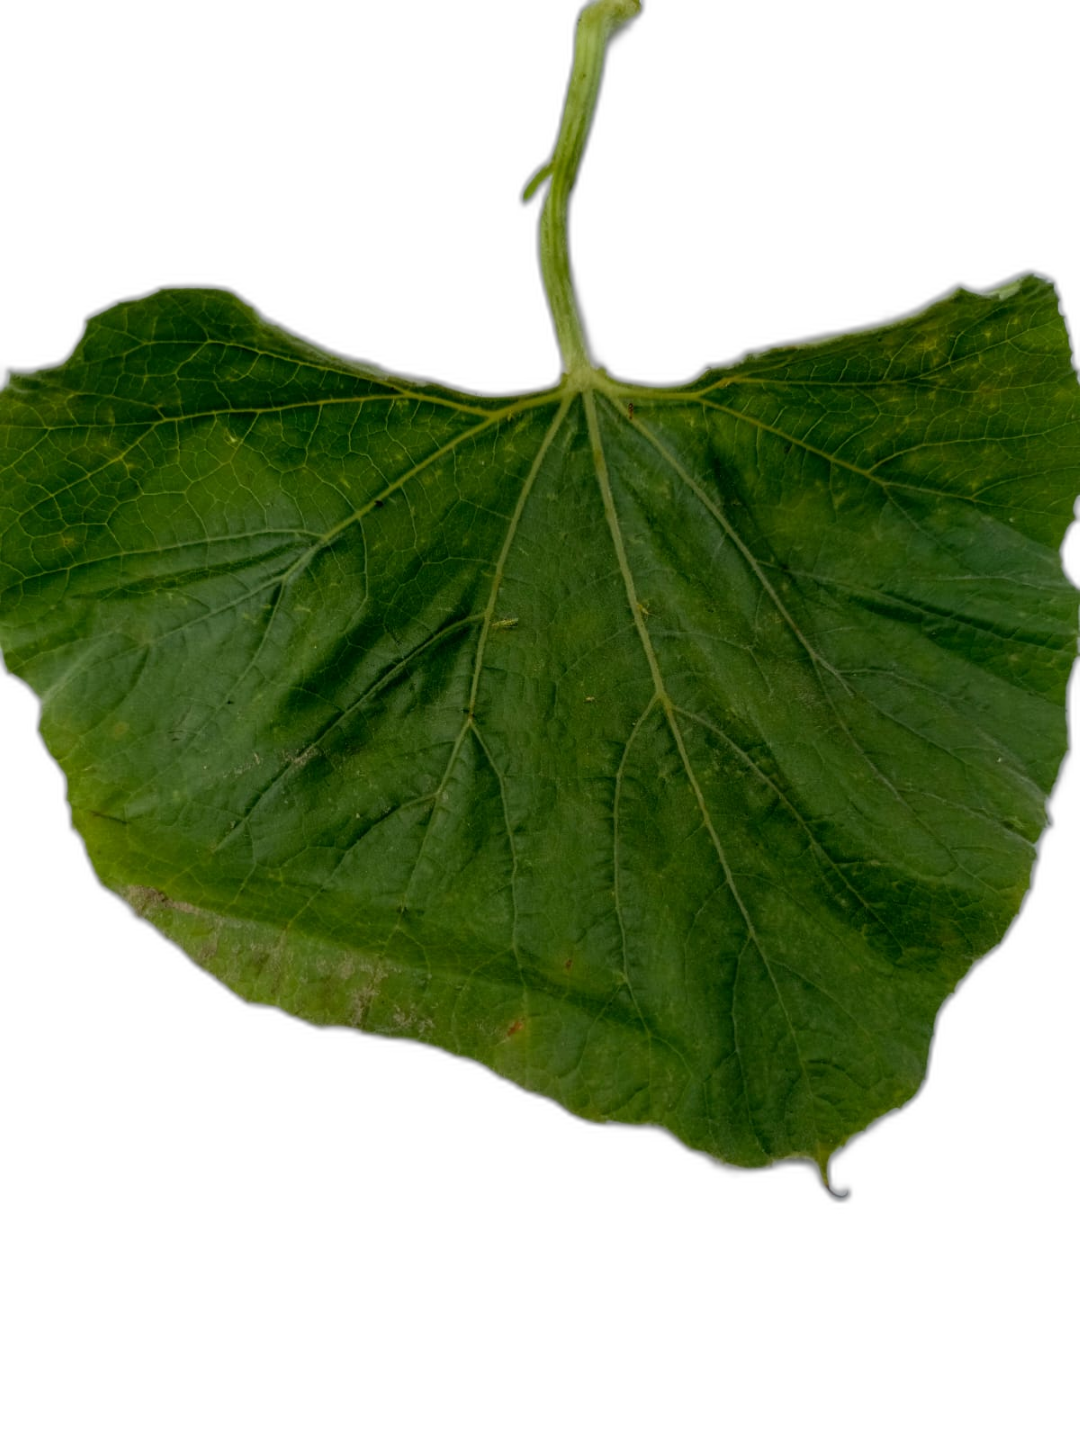
Crop: Bottle Gourd
Label: Fungal_Damage_Leaf